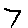
Label: 7